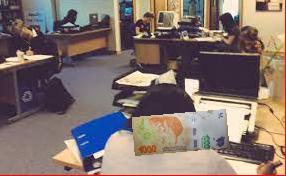
Denominación: 1000